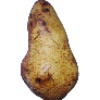
Label: pear_abate